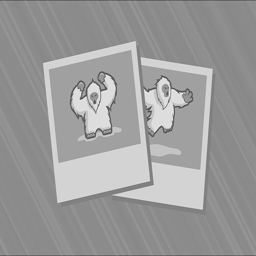
rushes the ball against sports team during the first half .